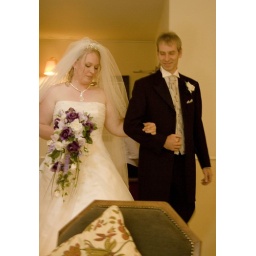
Worried look as I caught my dress under my shoe but was ok- no tripping!